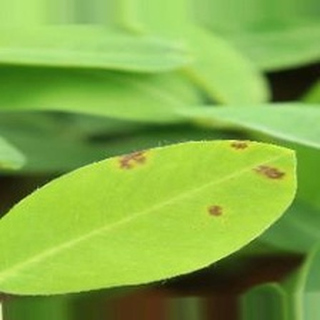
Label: groundnut_early_leaf_spot